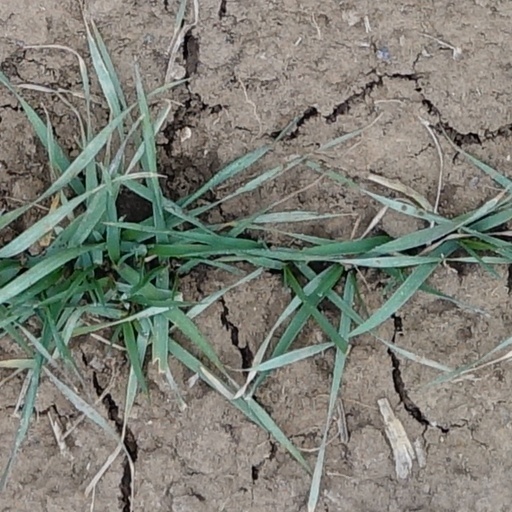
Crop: wheat